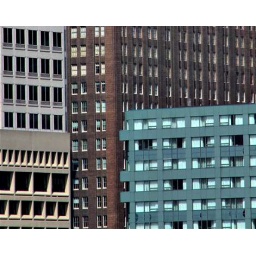
Taken through the window by our table at the Rusty Scupper on the other side of the harbor.